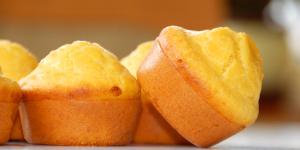
panque de naranja